Midnight in the Switchgrass

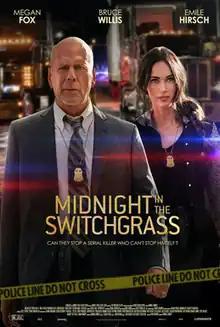
Theatrical release poster

Midnight in the Switchgrass is a 2021 American crime thriller film directed by Randall Emmett in his directorial debut from a screenplay by Alan Horsnail. It stars Megan Fox, Bruce Willis, Emile Hirsch, Lukas Haas, Colson "MGK" Baker and Lydia Hull.